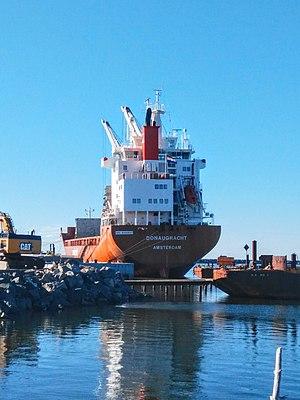
Le navire Donaugracht de la Spliethoff dans le port de Matane
Le groupe Spliethoff est une société de transport maritime fondée en 1921, possédant plusieurs filiales spécialisées dans un type de transport : Sevenstar, Biglift, Wijnne Barends et Transfenncia. Son siège est à Amsterdam aux Pays-Bas.